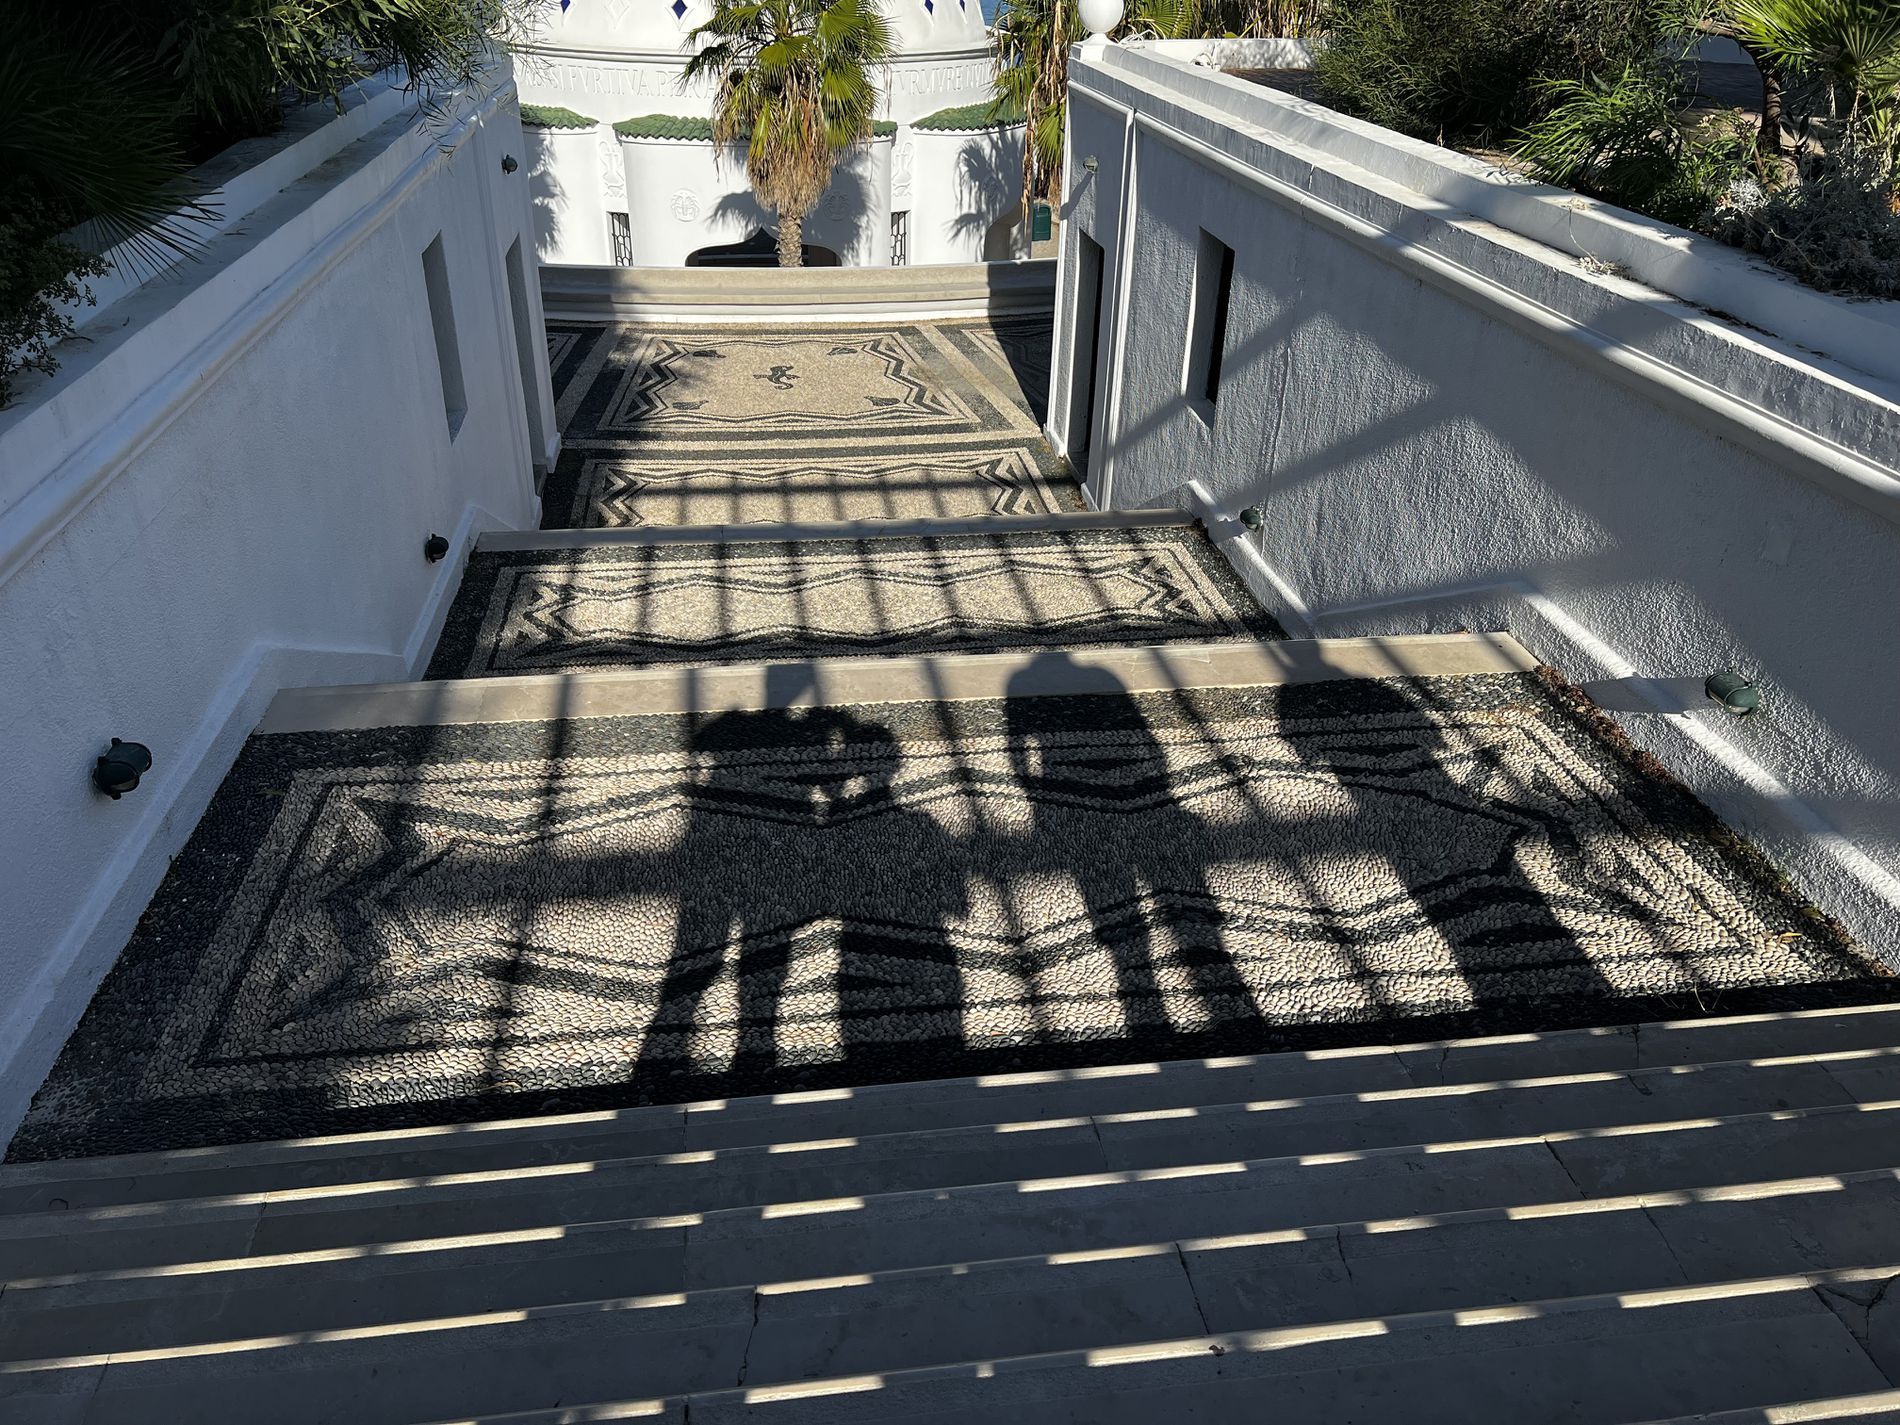
shadows on a staircase
The image shows shadows of multiple figures cast on a staircase with white walls and a gravel or textured ground surface. A punch of palm trees is in the background.
A high angle view of a staircase with stark white walls, capturing shadow silhouettes cast by multiple figures.
The lighting is bright and direct.
The color palette is white walls, gray shadows, and dark stair surfaces.
The photography style is architectural.
Labels: Floor, City, Architecture, Building, House, Housing, Staircase, Porch, Flooring, Road, Outdoors, Home Decor, Urban, Street, Patio, Indoors, Corridor, Balcony, Shadows, ground, trees, wall, Palm Trees
Camera: Apple iPhone 13 Pro Max
Lens: iPhone 13 Pro Max back triple camera 5.7mm f/1.5
Aperture: F1.5
Exposure: 1/3830 sec
ISO: 50
Focal length: 5.7